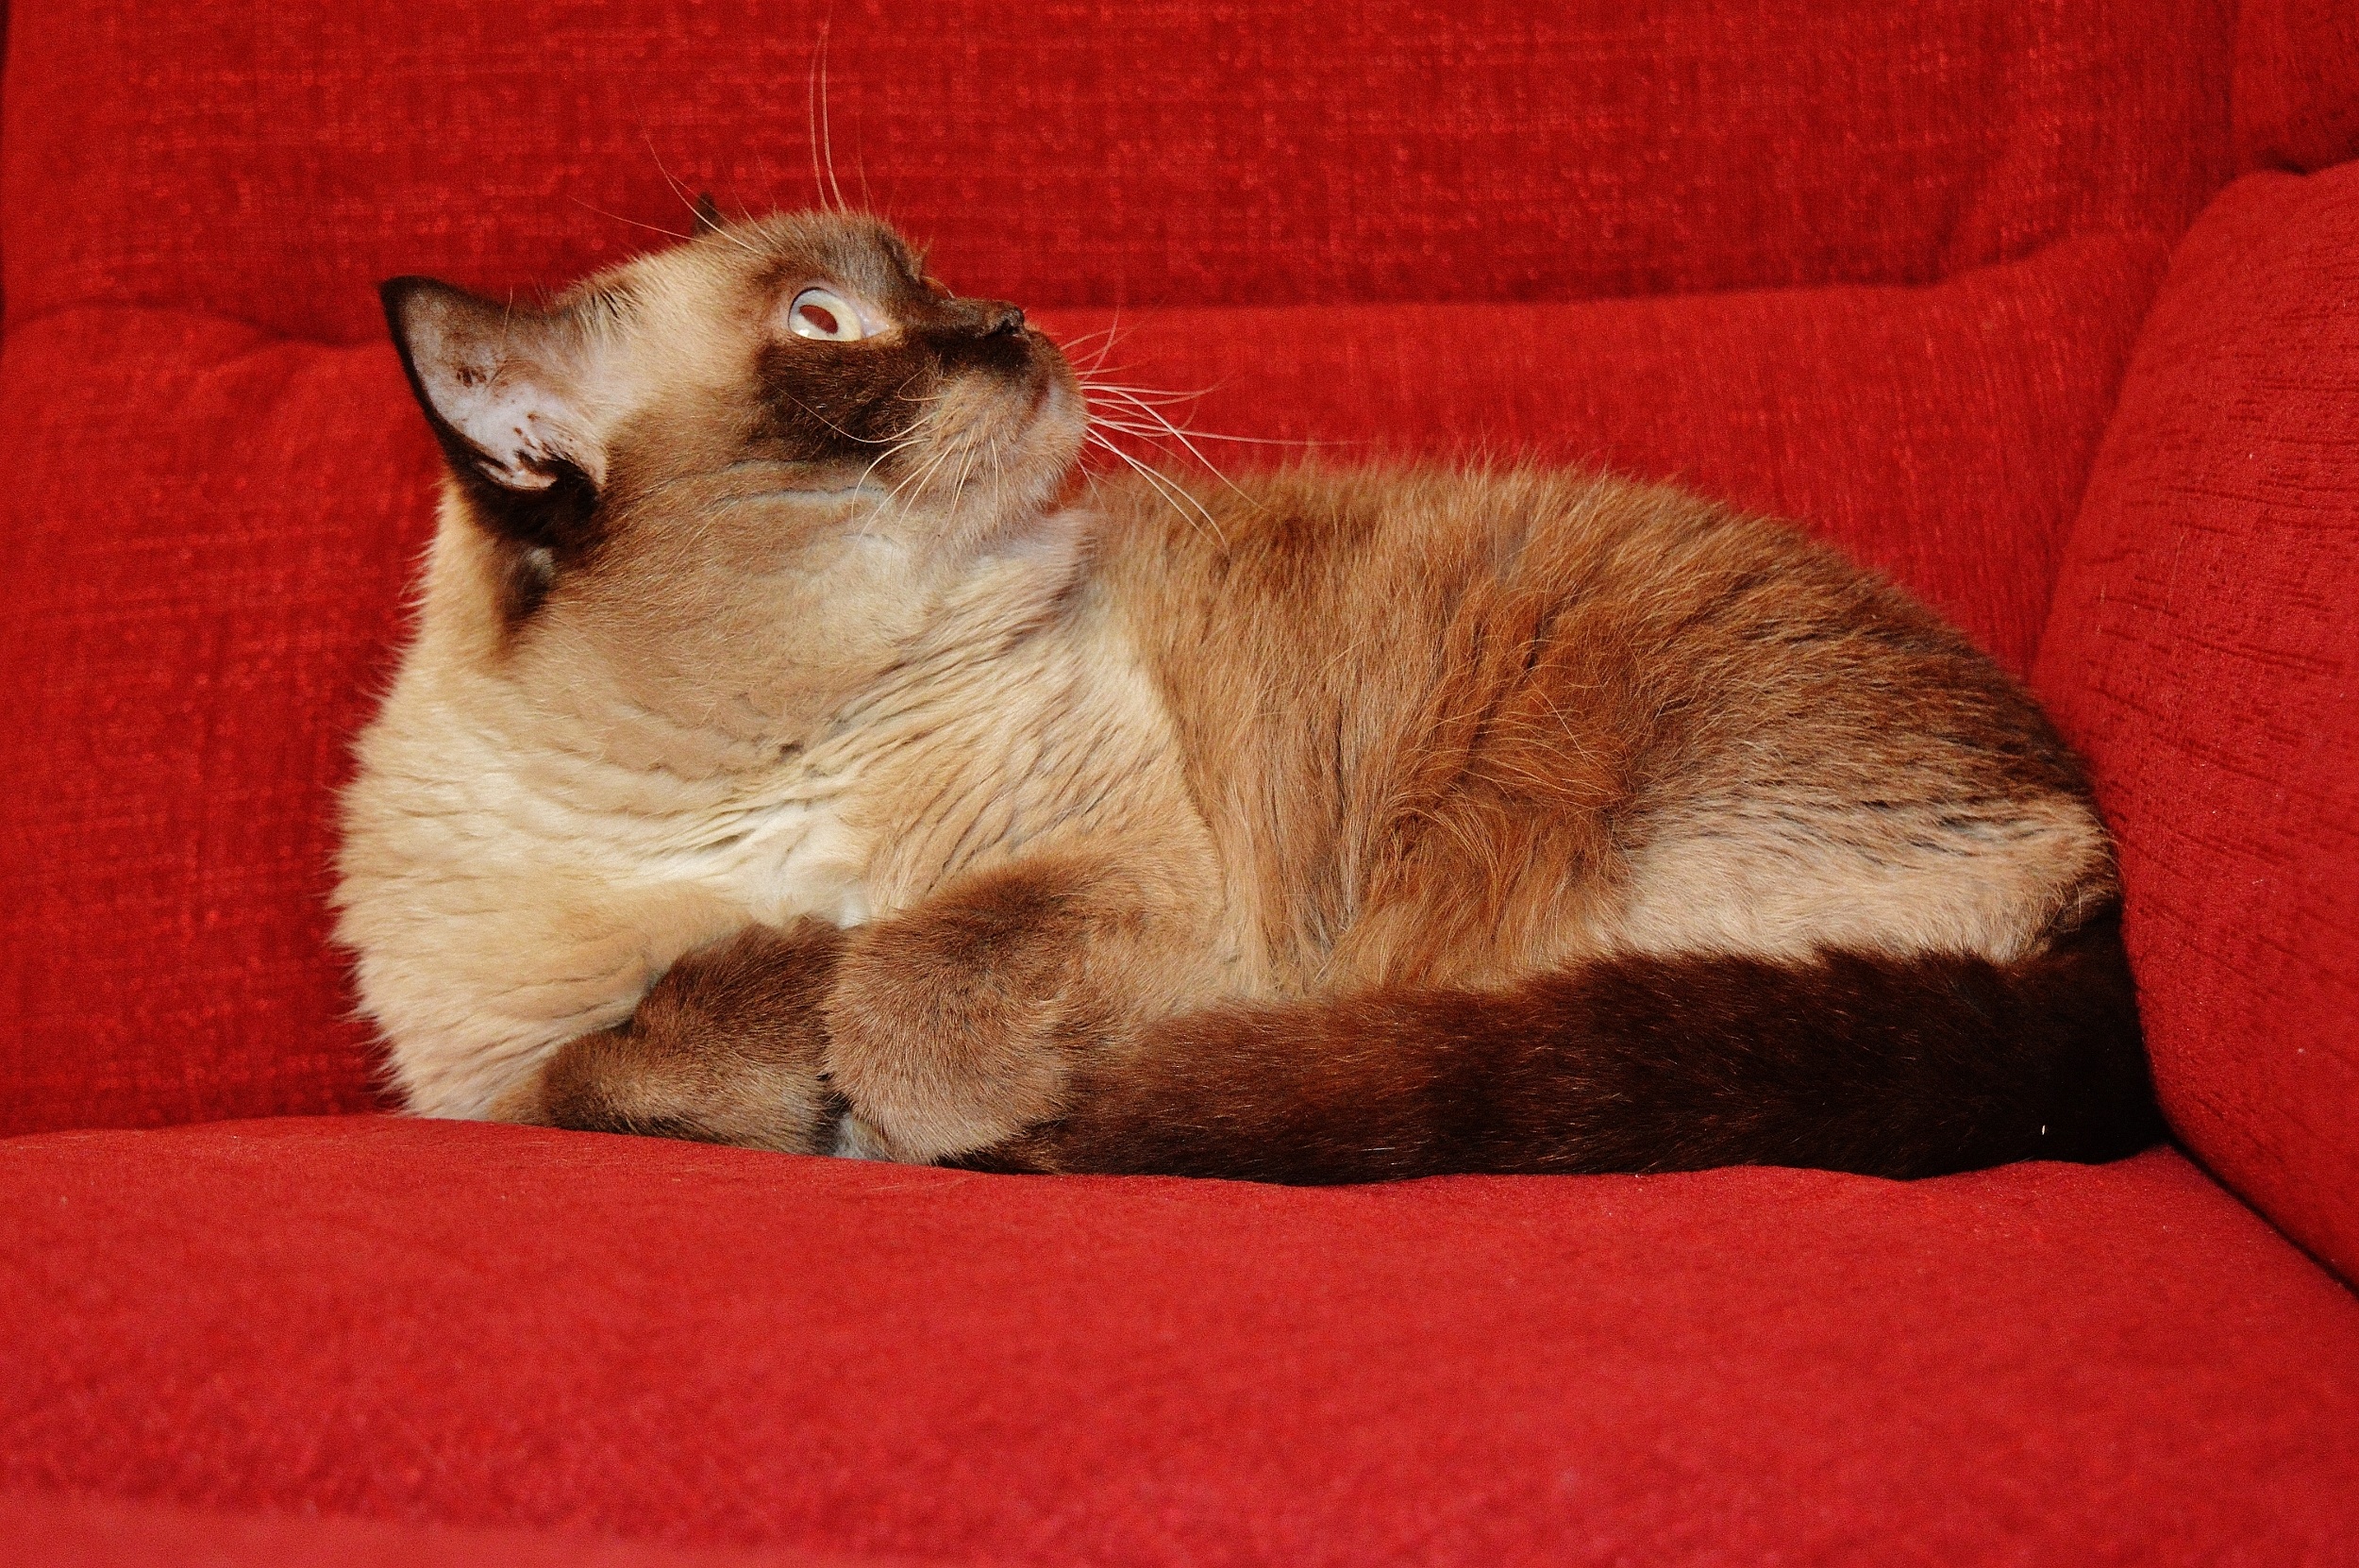
sweet, animal, cute, fur, kitten, cat, brown, mammal, blue eye, thoroughbred, nose, whiskers, beige, adidas, vertebrate, mieze, dreamy, dear, british shorthair, small to medium sized cats, cat like mammal